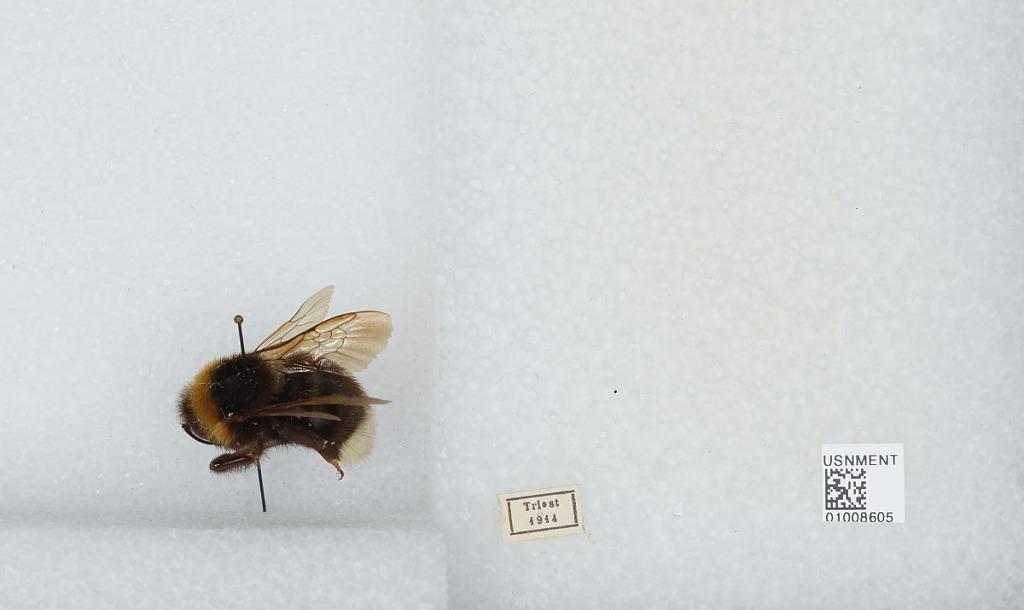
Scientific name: Bombus (Psithyrus) bohemicus Seidl
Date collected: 1914--